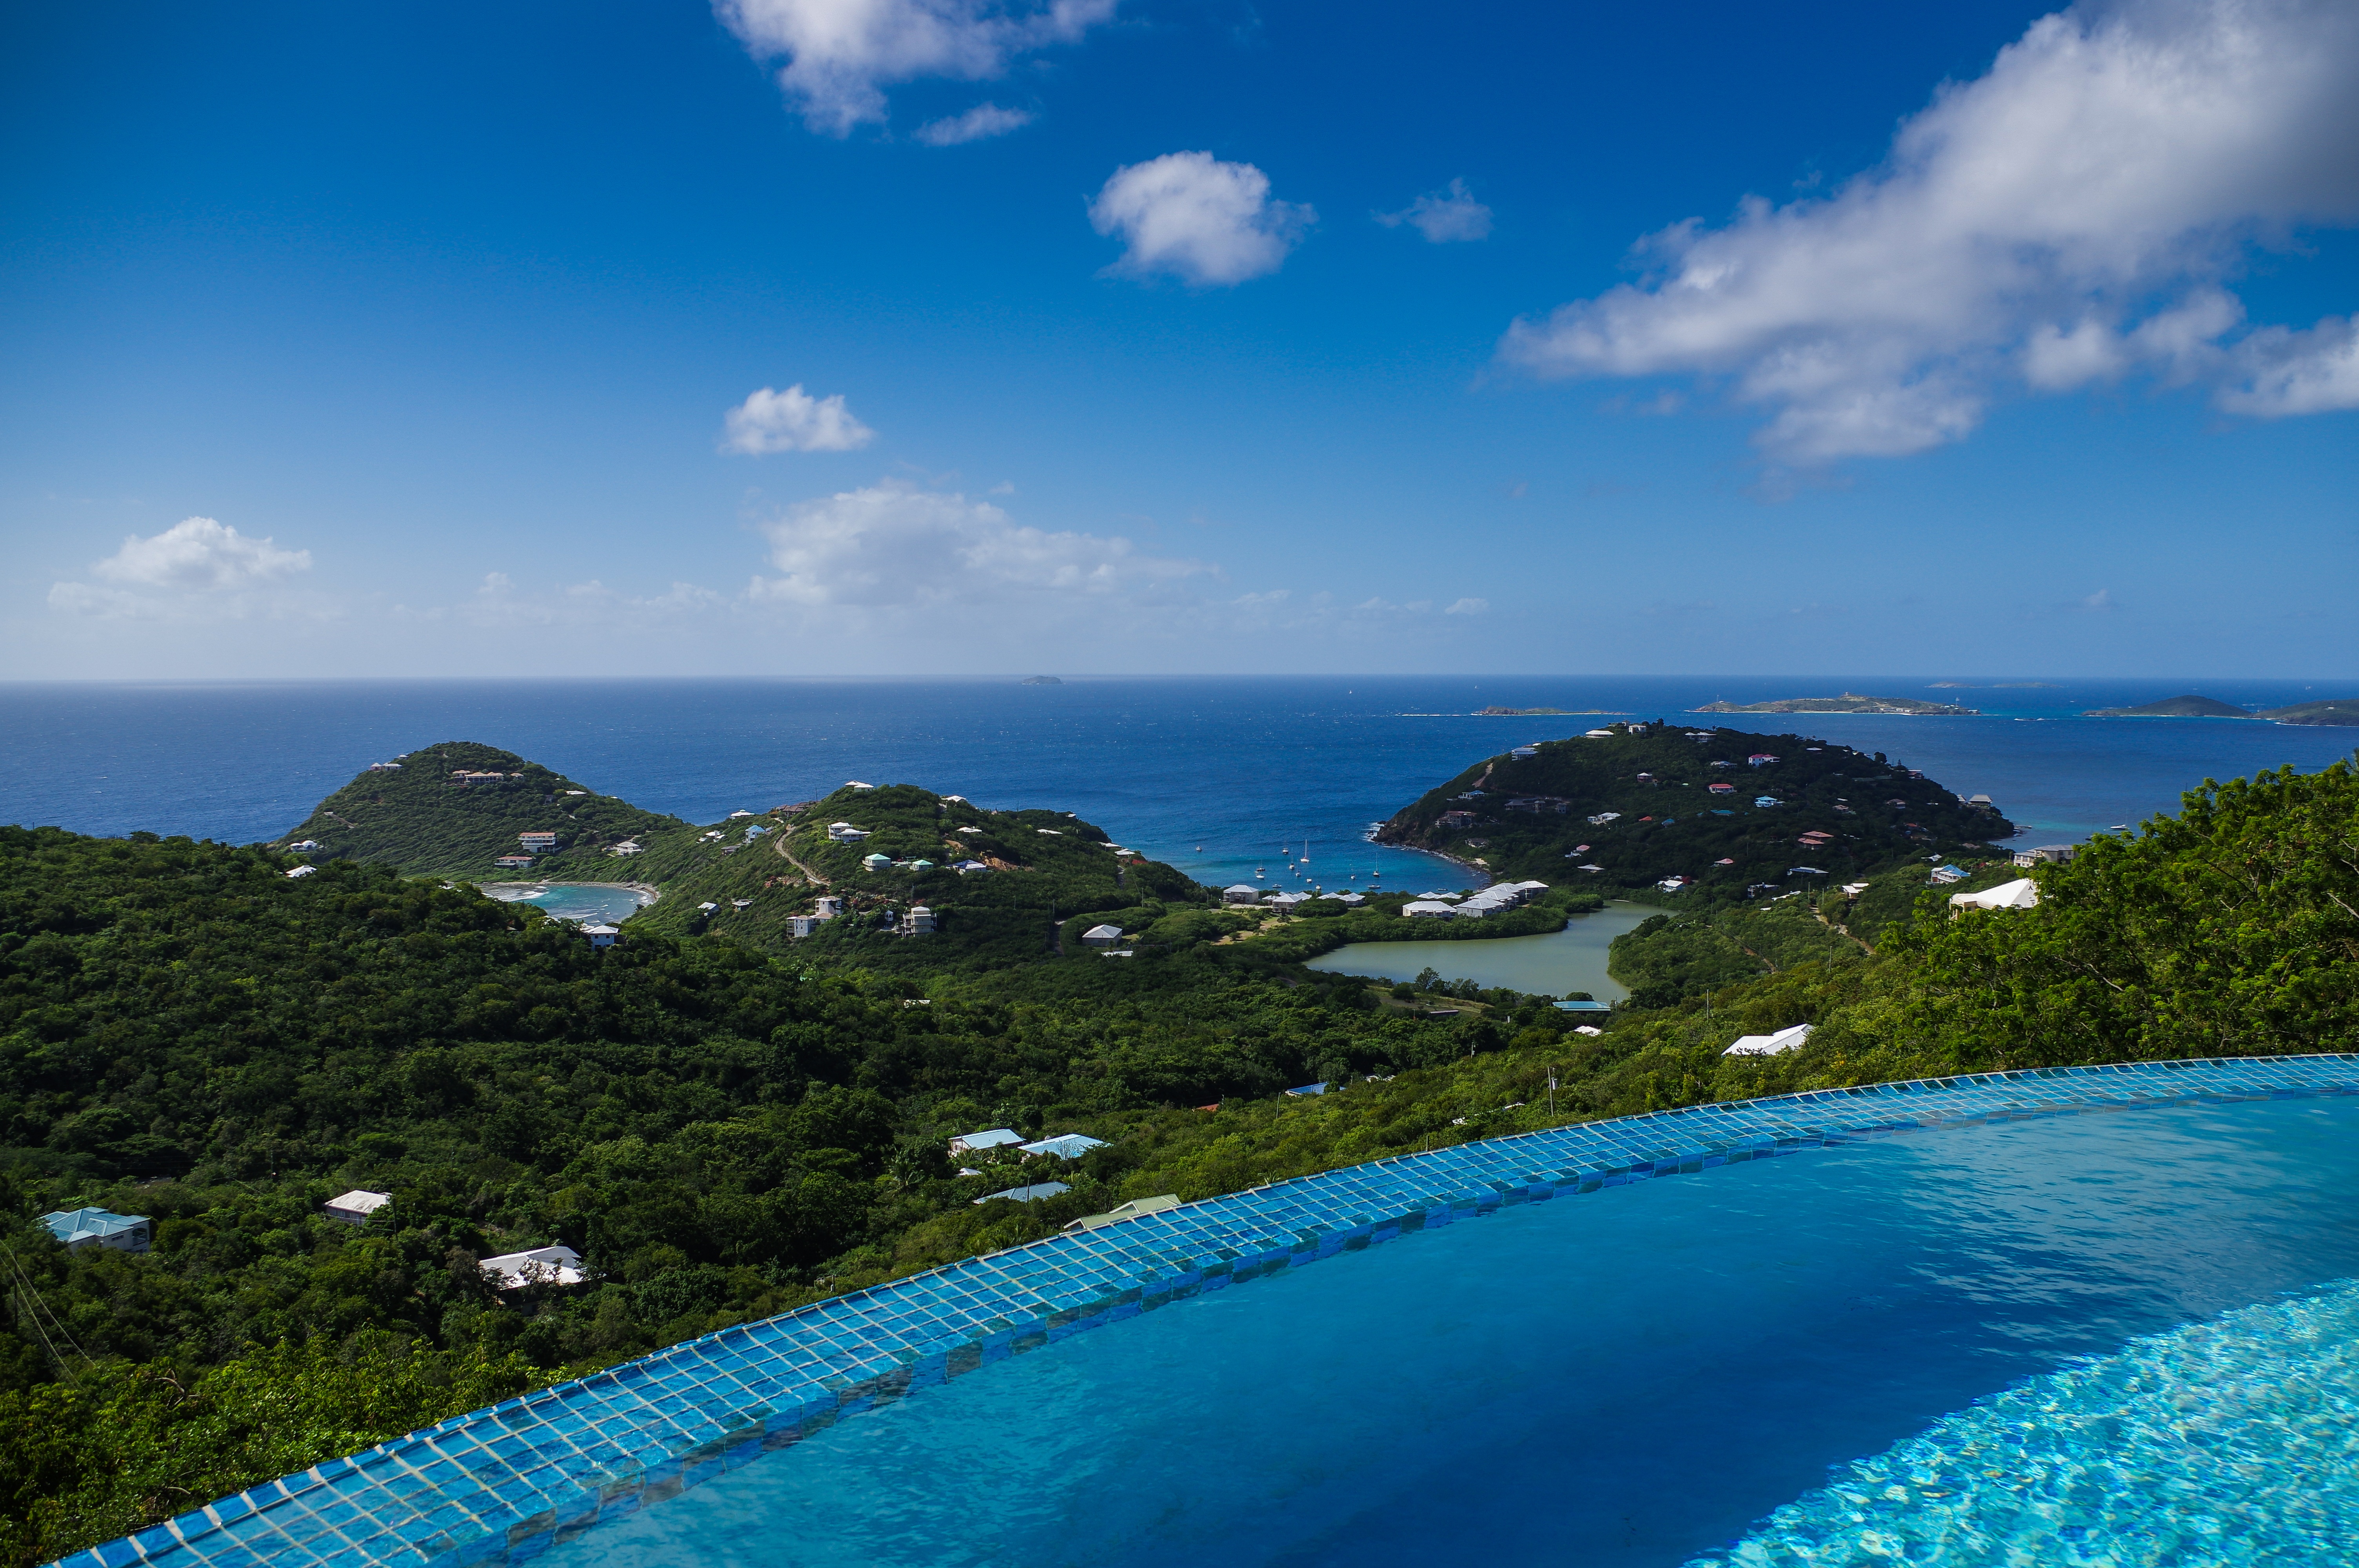
sea, coast, water, ocean, horizon, mountain, sky, shore, view, mountain range, summer, vacation, travel, pool, panoramic, clear, swimming pool, holiday, fresh, lagoon, bay, island, reservoir, lifestyle, leisure, swimming, relaxation, luxury, cool, hotel, resort, infinity pool, caribbean, ecosystem, cape, refreshing, landform, geographical feature